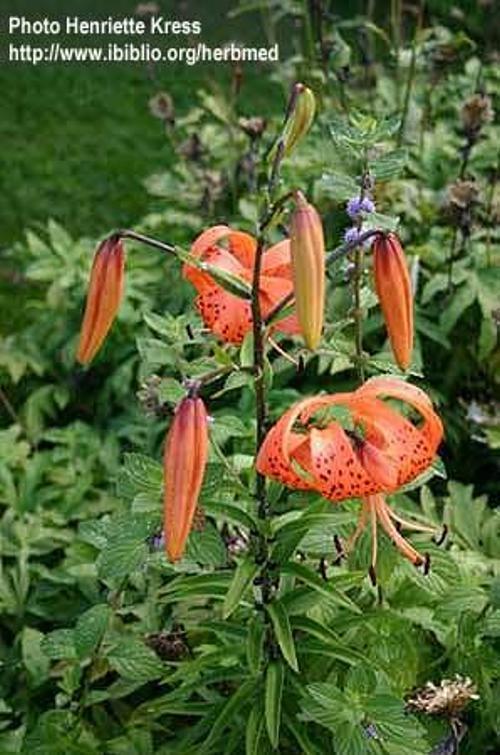
Flower: Tigerlily